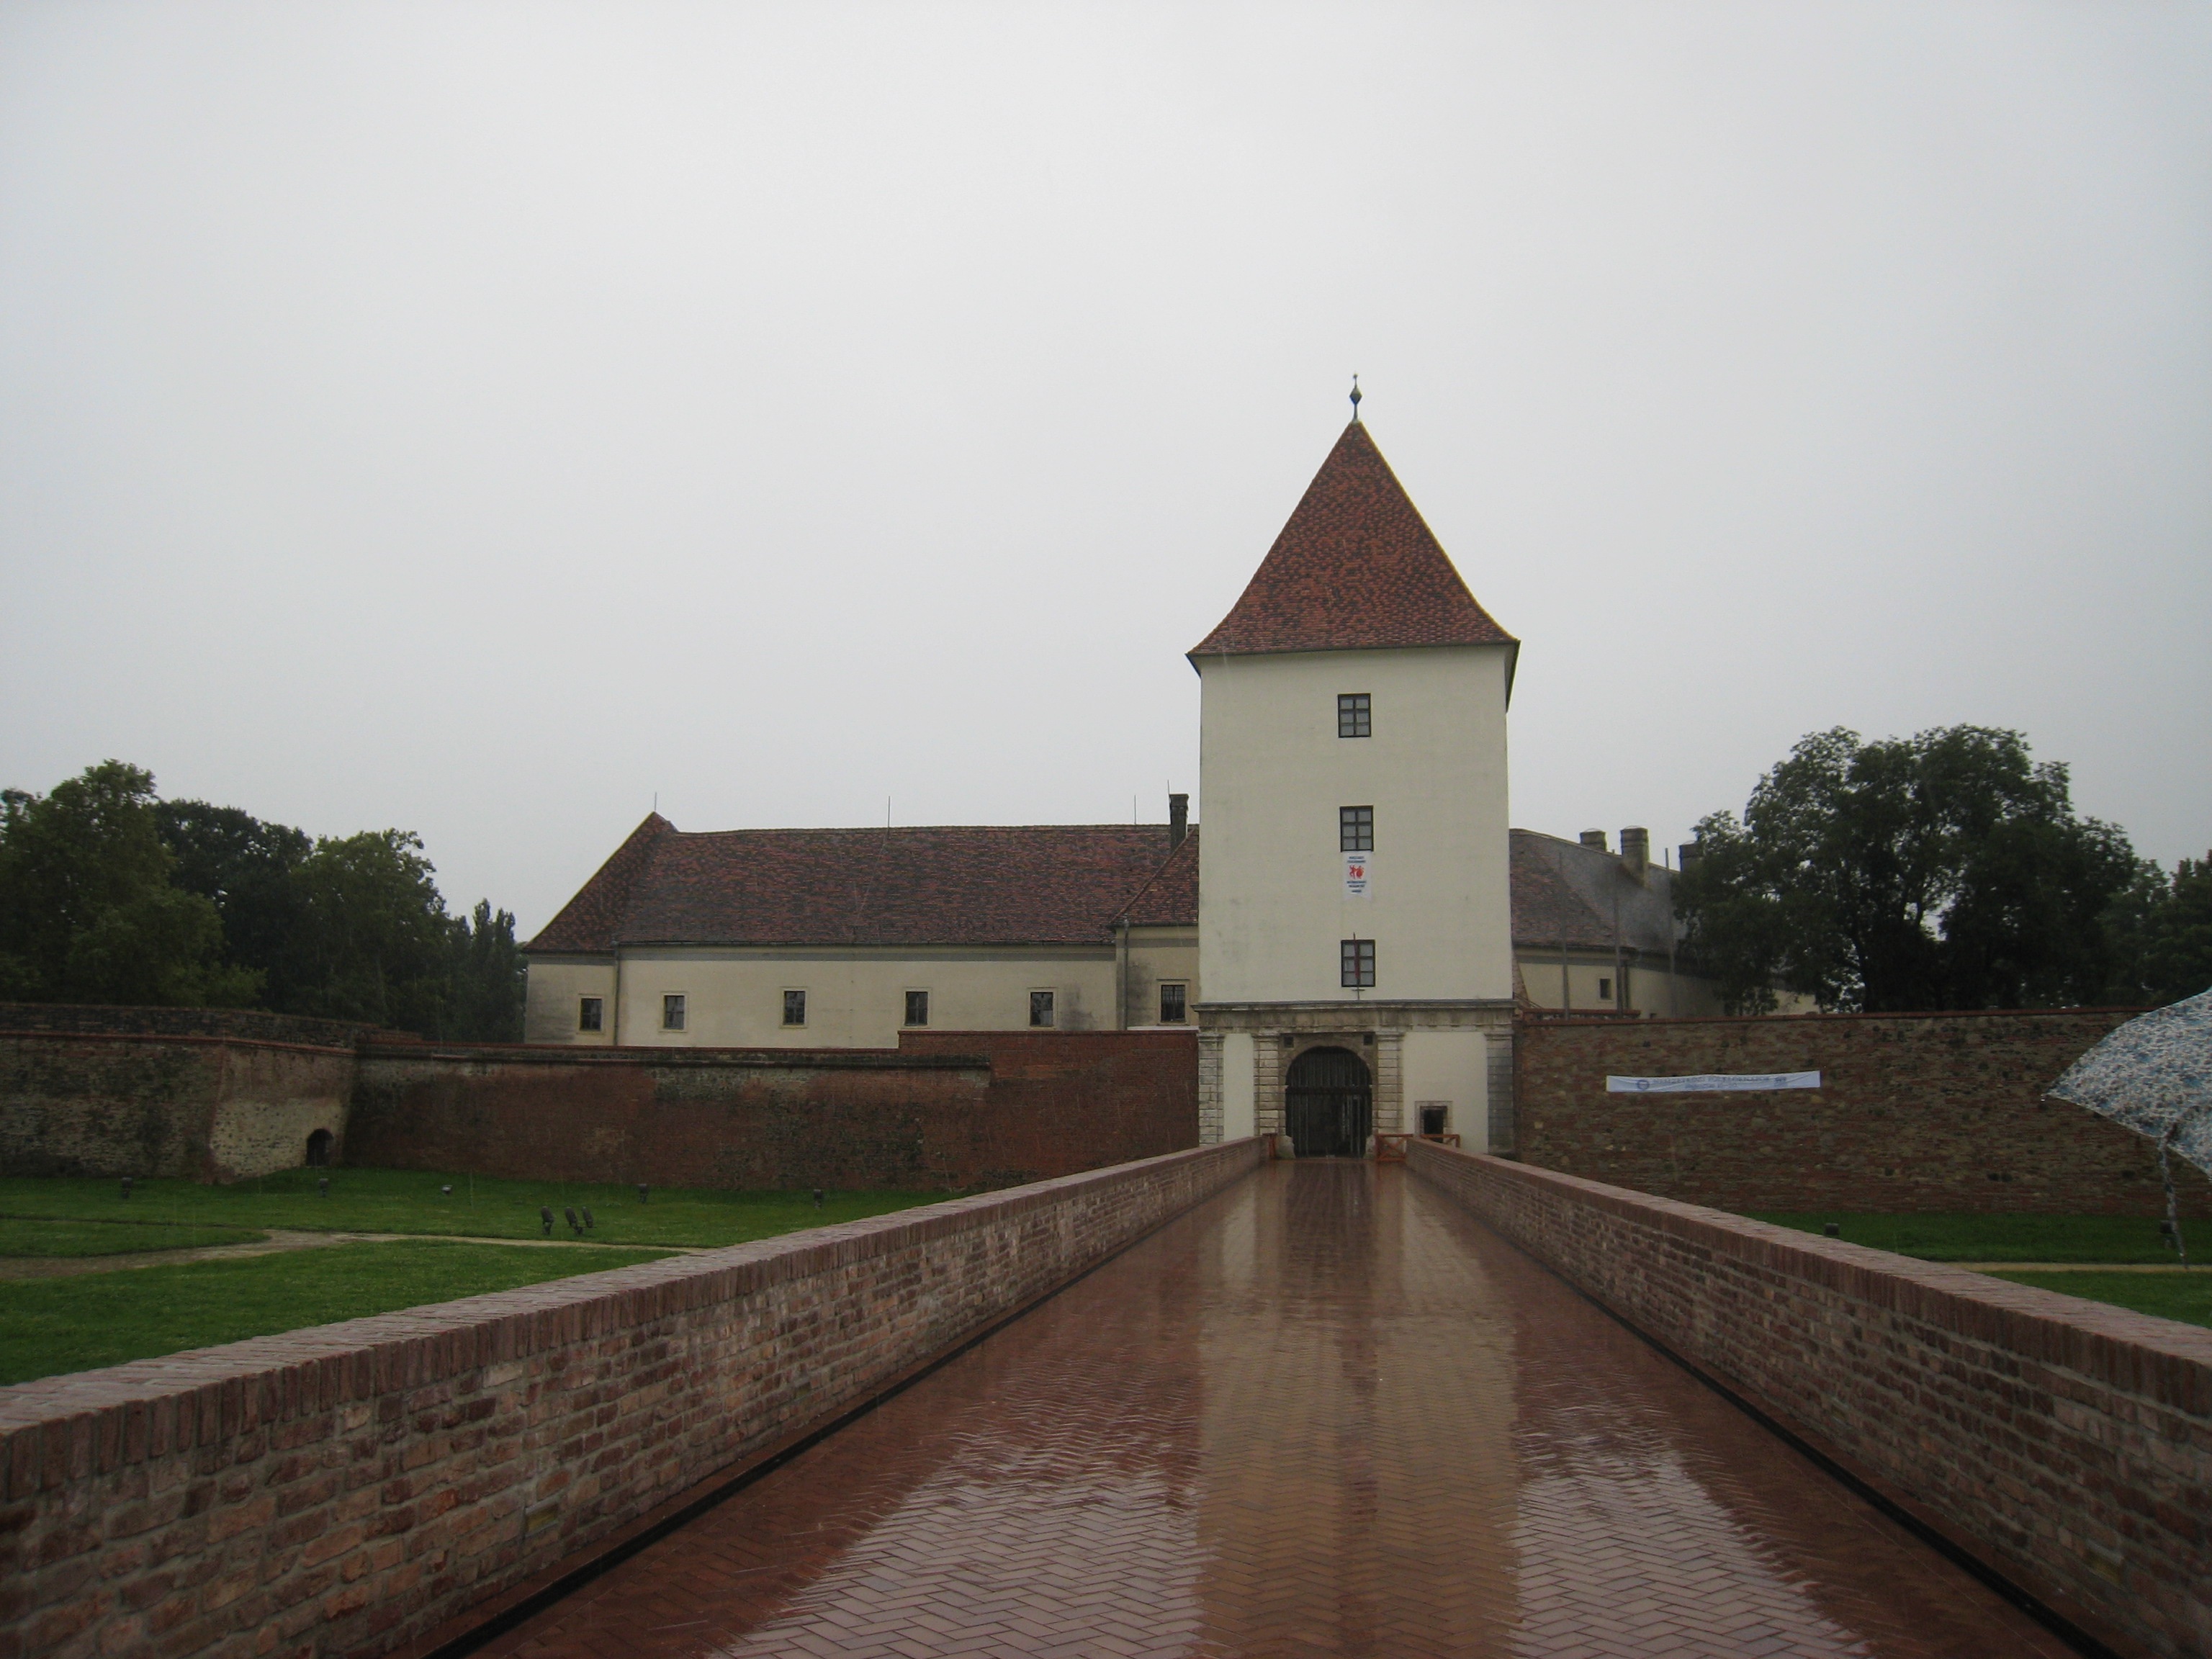
bridge, building, chateau, tower, castle, church, waterway, place of worship, rainy, moat, rural area, rainy weather, sarvar